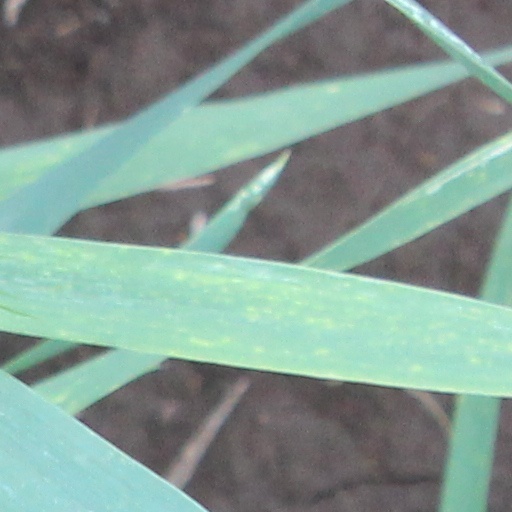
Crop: wheat